Pam Ann

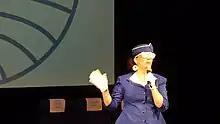
Pam Ann in 2012

Pam Ann is the air hostess alter ego of Australian comedian, writer, producer & DJ Caroline Reid. Performances focus on the nuances of air travel, identifying the individual quirks of some of the biggest international airlines and their media stereotypes. The character of Pam Ann has developed a cult-like following.